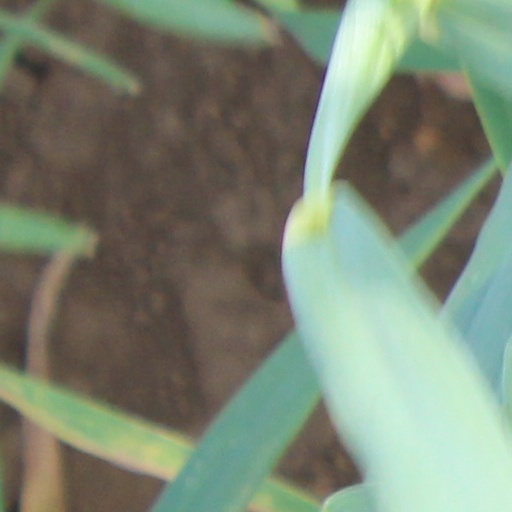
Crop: wheat